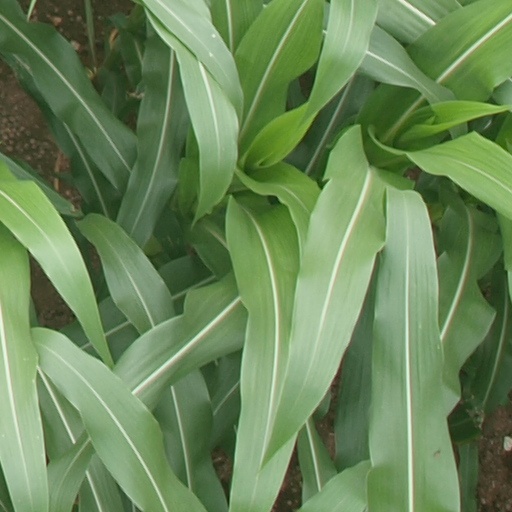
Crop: maize; corn